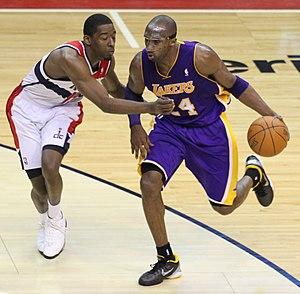
Kobe Bean Bryant, né le 23 août 1978 à Philadelphie en Pennsylvanie et mort le 26 janvier 2020 à Calabasas en Californie, est un joueur américain de basket-ball. Il évolue dans la franchise NBA des Lakers de Los Angeles pendant vingt saisons, entre 1996 et 2016. Quintuple champion NBA, il est l'un des sept joueurs à avoir inscrit plus de 30 000 points en carrière.